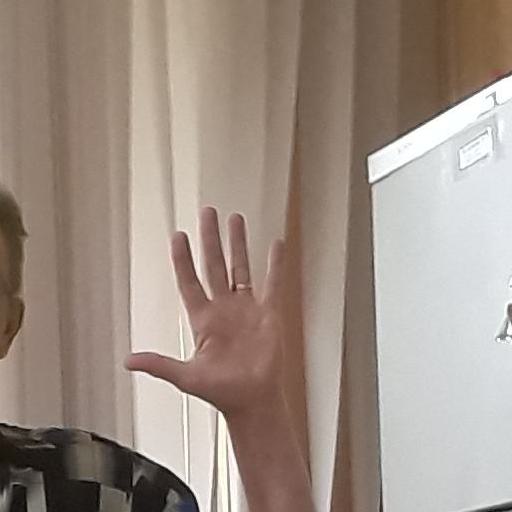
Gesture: palm